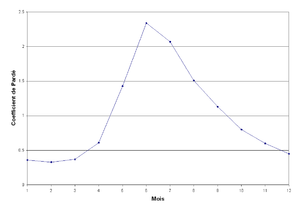
Coefficients de Pardé pour la Albula à Tiefencastel. Courbe représentative d'un régime nivo-glaciaire. Période de mesure
Le régime nivo-glaciaire est un régime hydrologique caractérisant le module d'un cours d'eau. Ce régime est caractérisé par un maximum plutôt localisé entre les mois de mai, juin et juillet dans l'hémisphère nord, provoqué par la fonte des neiges puis par la fonte des glaces.